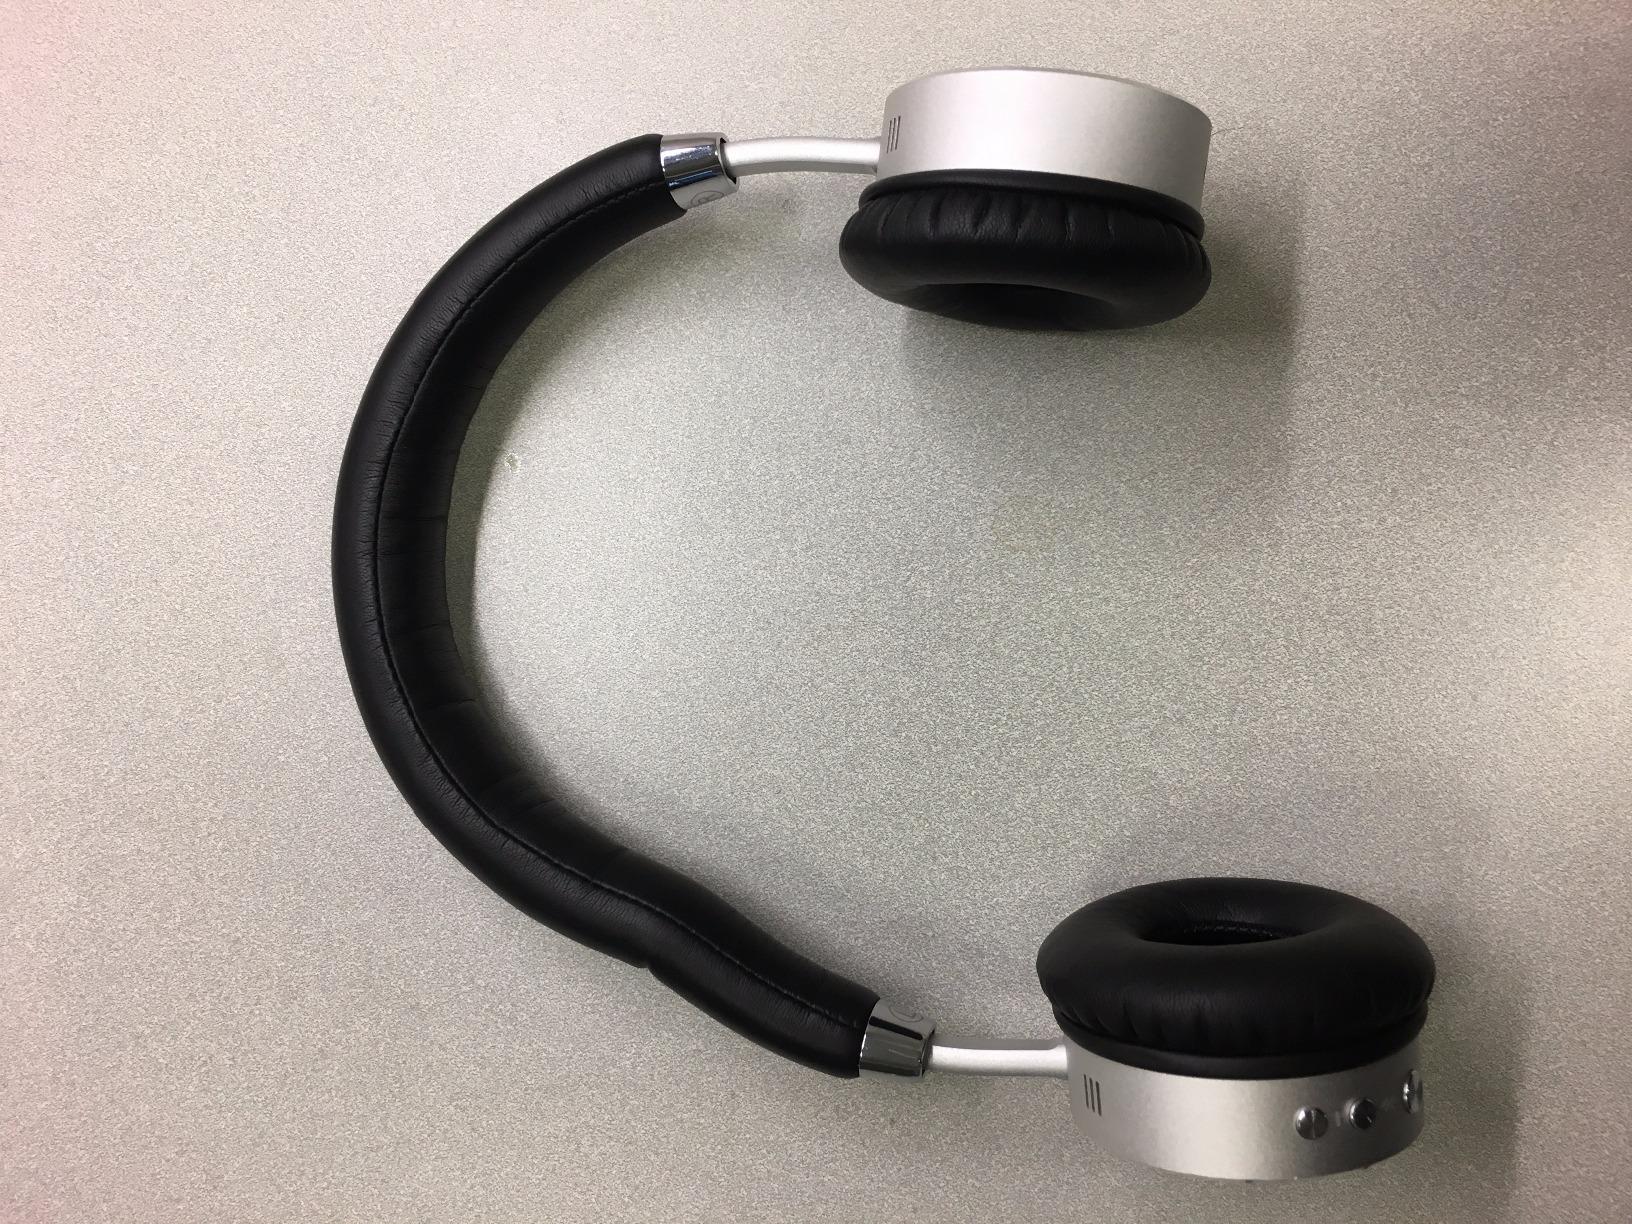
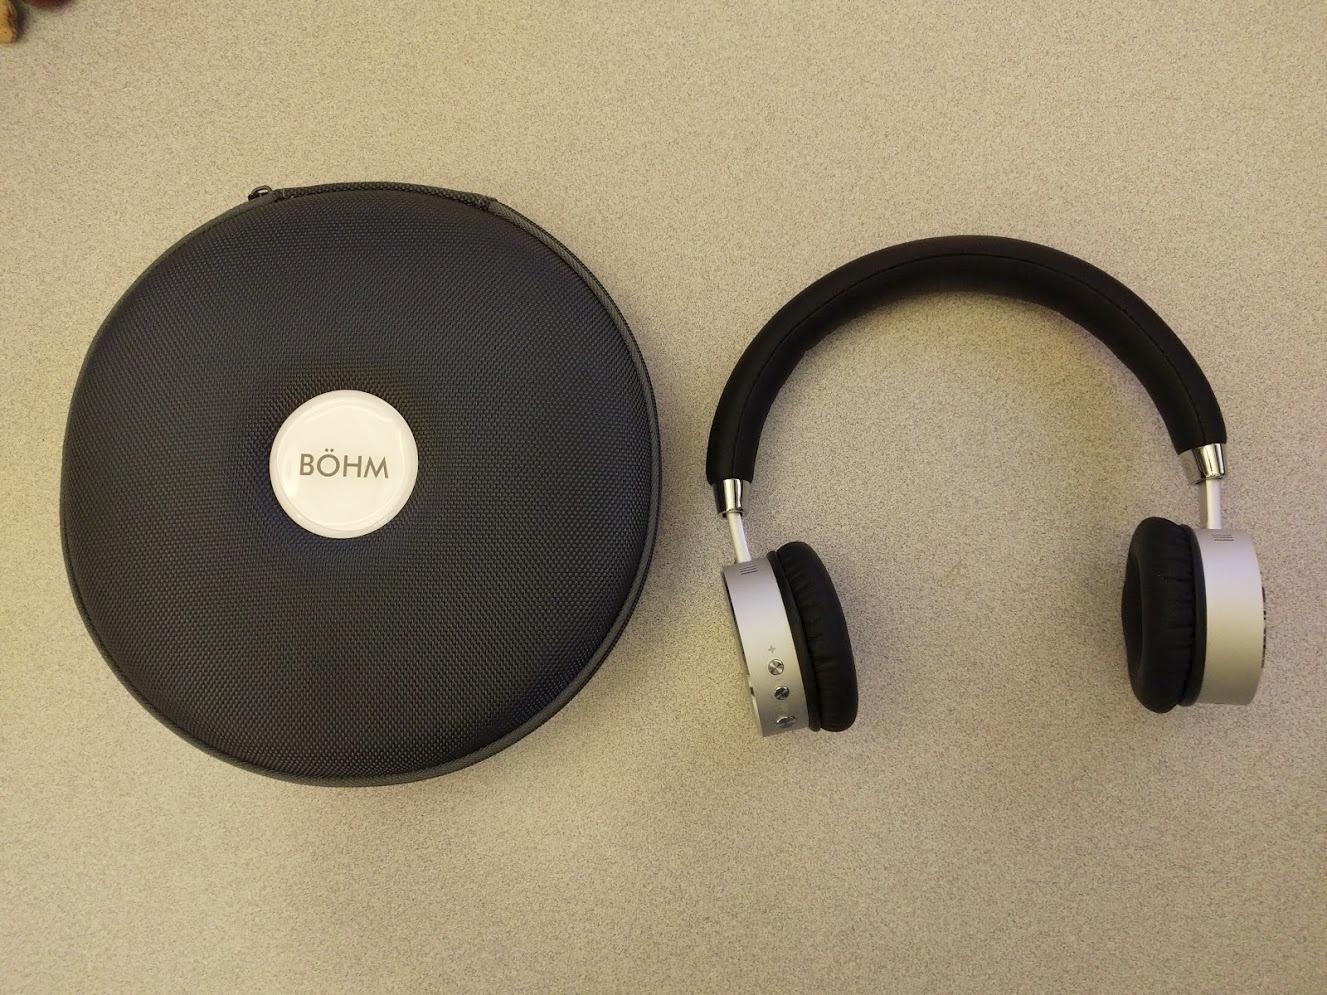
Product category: headphones
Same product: yes